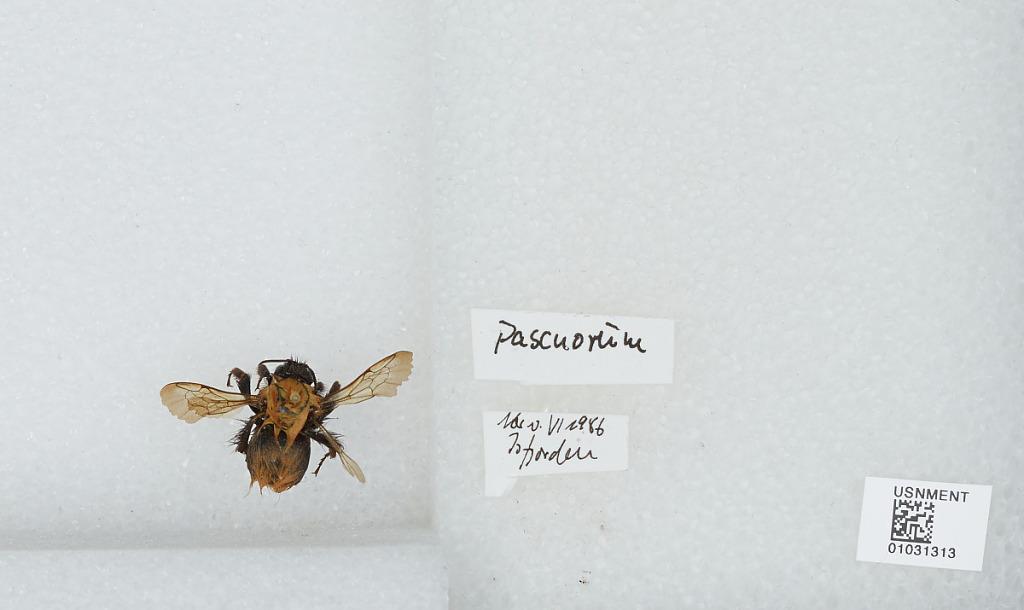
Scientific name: Bombus (Thoracobombus) pascuorum (Scopoli)
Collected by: H. Hordeu
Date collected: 1986-11-6